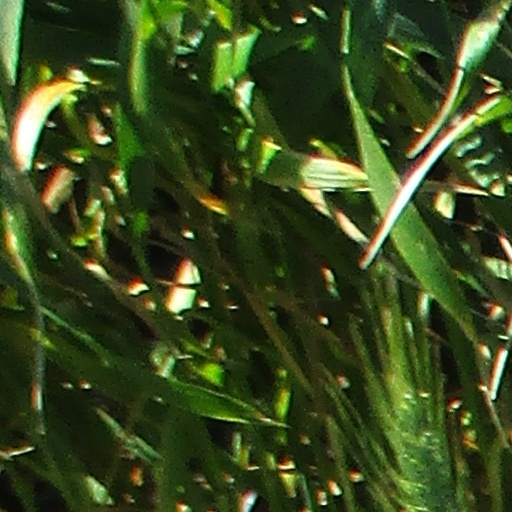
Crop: wheat